The Immigrant (1917 film)

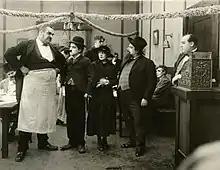
The huge waiter (played by Eric Campbell) glowers at the immigrant (Charlie Chaplin). To his right are Edna Purviance playing another immigrant and Henry Bergman as a bearded artist.

Episode 1 of the 1983 documentary series "Unknown Chaplin" reveals that Chaplin developed the storyline for "The Immigrant" as filming progressed. Initially, the movie began as a comedy set in an artists' cafe, with Purviance as a brightly dressed patron.